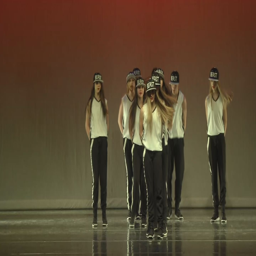
hundreds of dancers are descending next week for a competition that brings them from all over the world to compete .